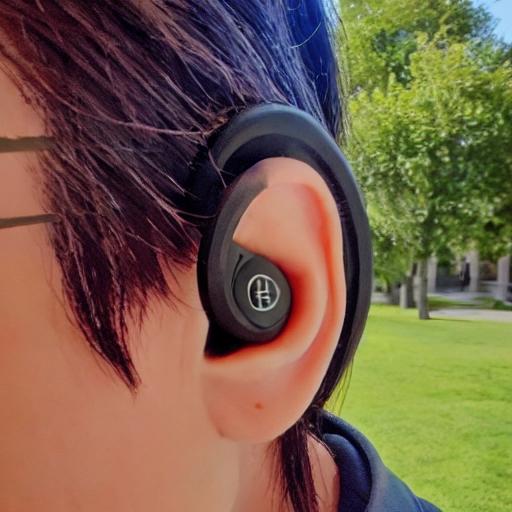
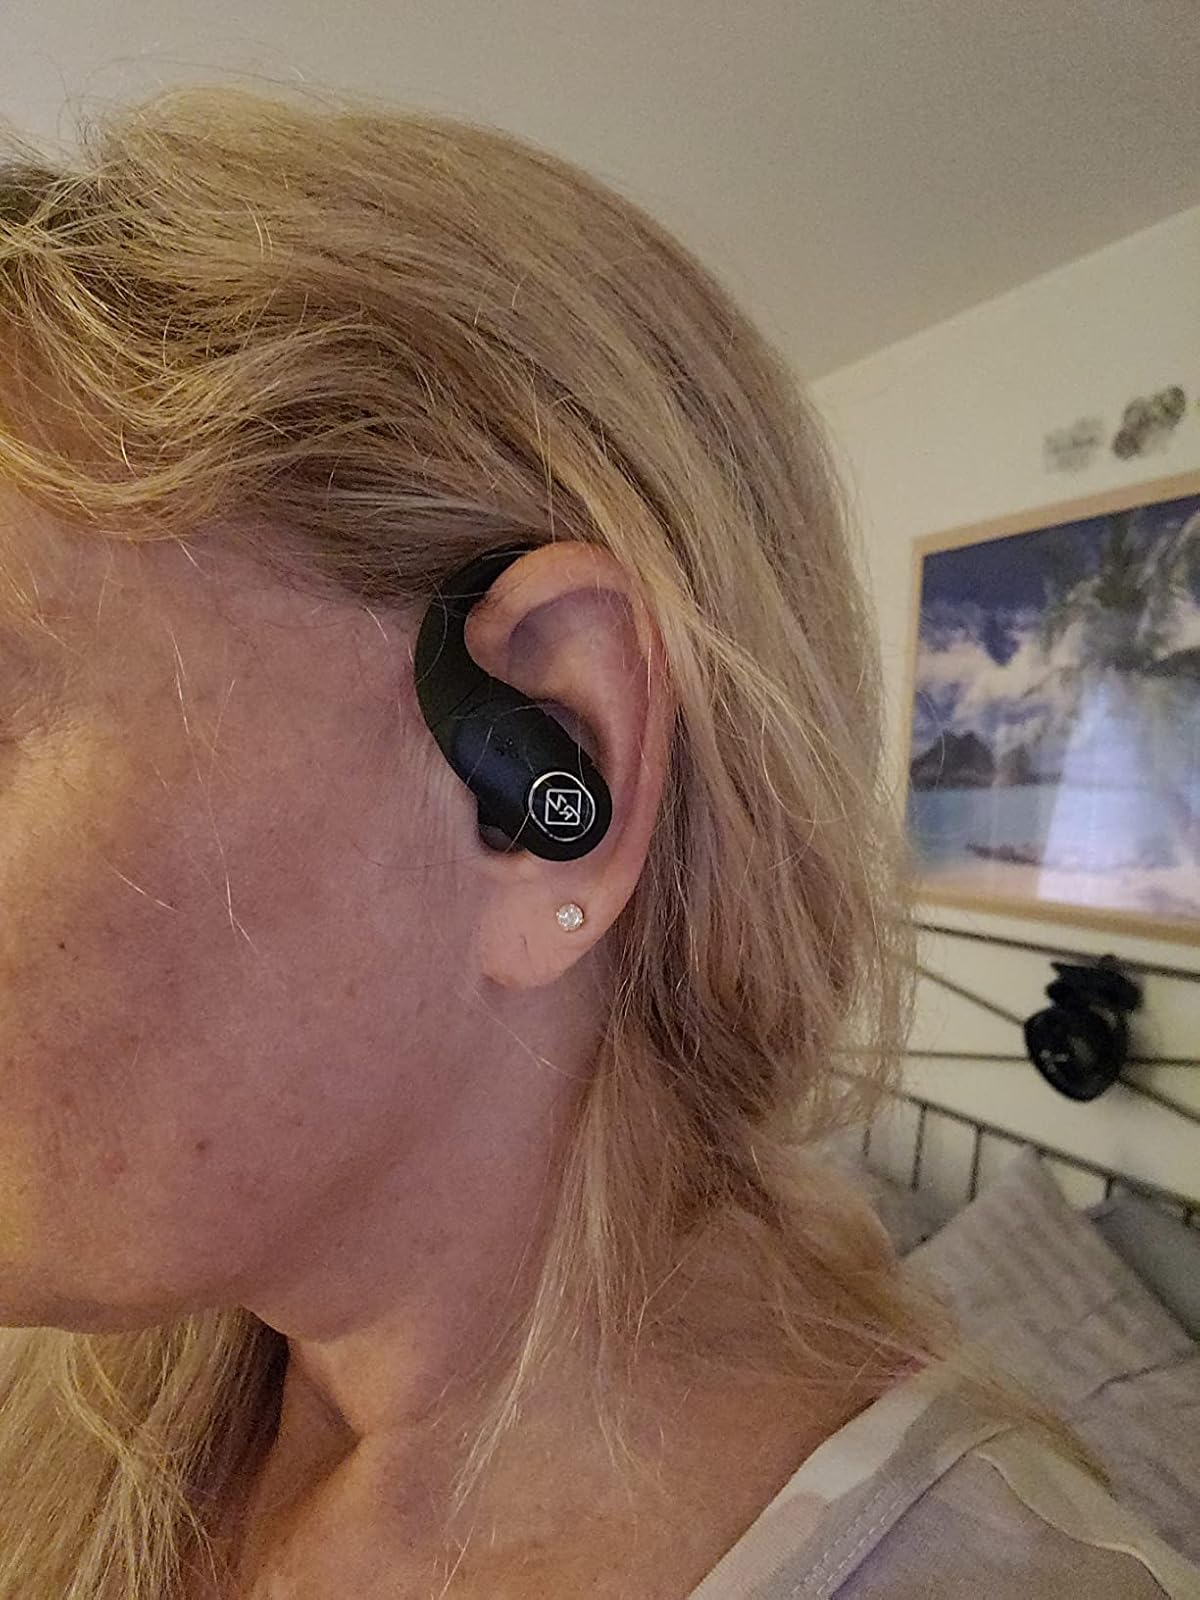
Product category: earbuds
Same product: no